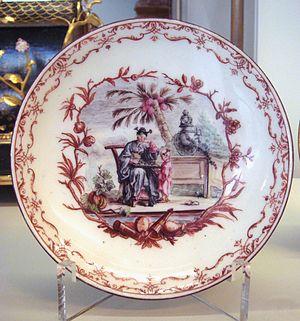
La Manufacture de Vincennes était une manufacture de porcelaine tendre créée en 1740 dans l'enceinte du château de Vincennes, qui fut transférée en 1756 à Sèvres pour constituer la Manufacture de Sèvres.